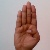
The image shows a hand gesture representing the letter 'B' in Indian Sign Language.